Mephisto (tank)

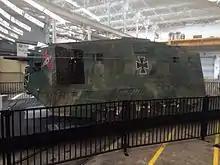
A7V Mephisto on display at The Workshops Rail Museum in Ipswich, Queensland, 2014

It arrived on 6 June 1919 at the Norman Wharf (near the intersection of Creek Street and Eagle Street, approximately where the Eagle Street Pier ferry wharf is today) in the Brisbane River. On 22 August 1919 two steamrollers from the Brisbane Municipal Council pulled Mephisto (travelling on its own caterpillar treads) from the wharf to the Queensland Museum (then at the Old Museum building in Bowen Hills), a journey of less than 2 miles taking 11 hours.